Relinquishment of United States nationality

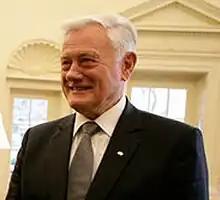
Valdas Adamkus renounced U.S. citizenship to run for president of Lithuania, and was elected to the position twice.

The United States is not a signatory to either the 1954 Convention relating to the Status of Stateless Persons nor the 1961 Convention on the Reduction of Statelessness. As such, the United States permits citizens to relinquish their citizenship even when those citizens have no other citizenship, without regard to the conventions' attempts to prevent statelessness from occurring as a result of voluntary relinquishment of nationality. The State Department warns that "severe hardship" could result to individuals making themselves stateless, that even those with permanent residence in their country "could encounter difficulties continuing to reside there without a nationality", and that a foreign country might deport stateless ex-U.S. citizens back to the United States. However, "[i]n making all these points clear to potentially stateless renunciants, the Department of State will, nevertheless, afford them their right to expatriate."